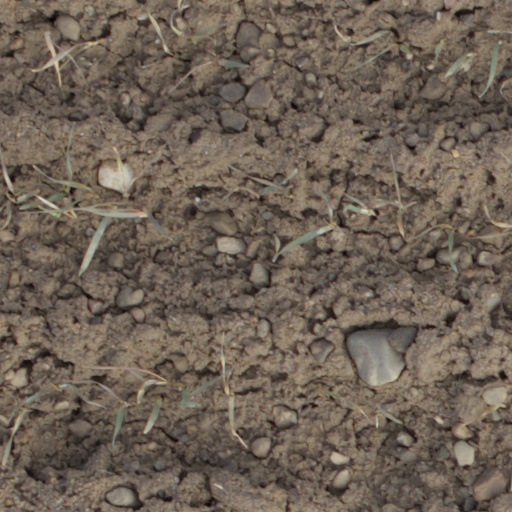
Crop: wheat